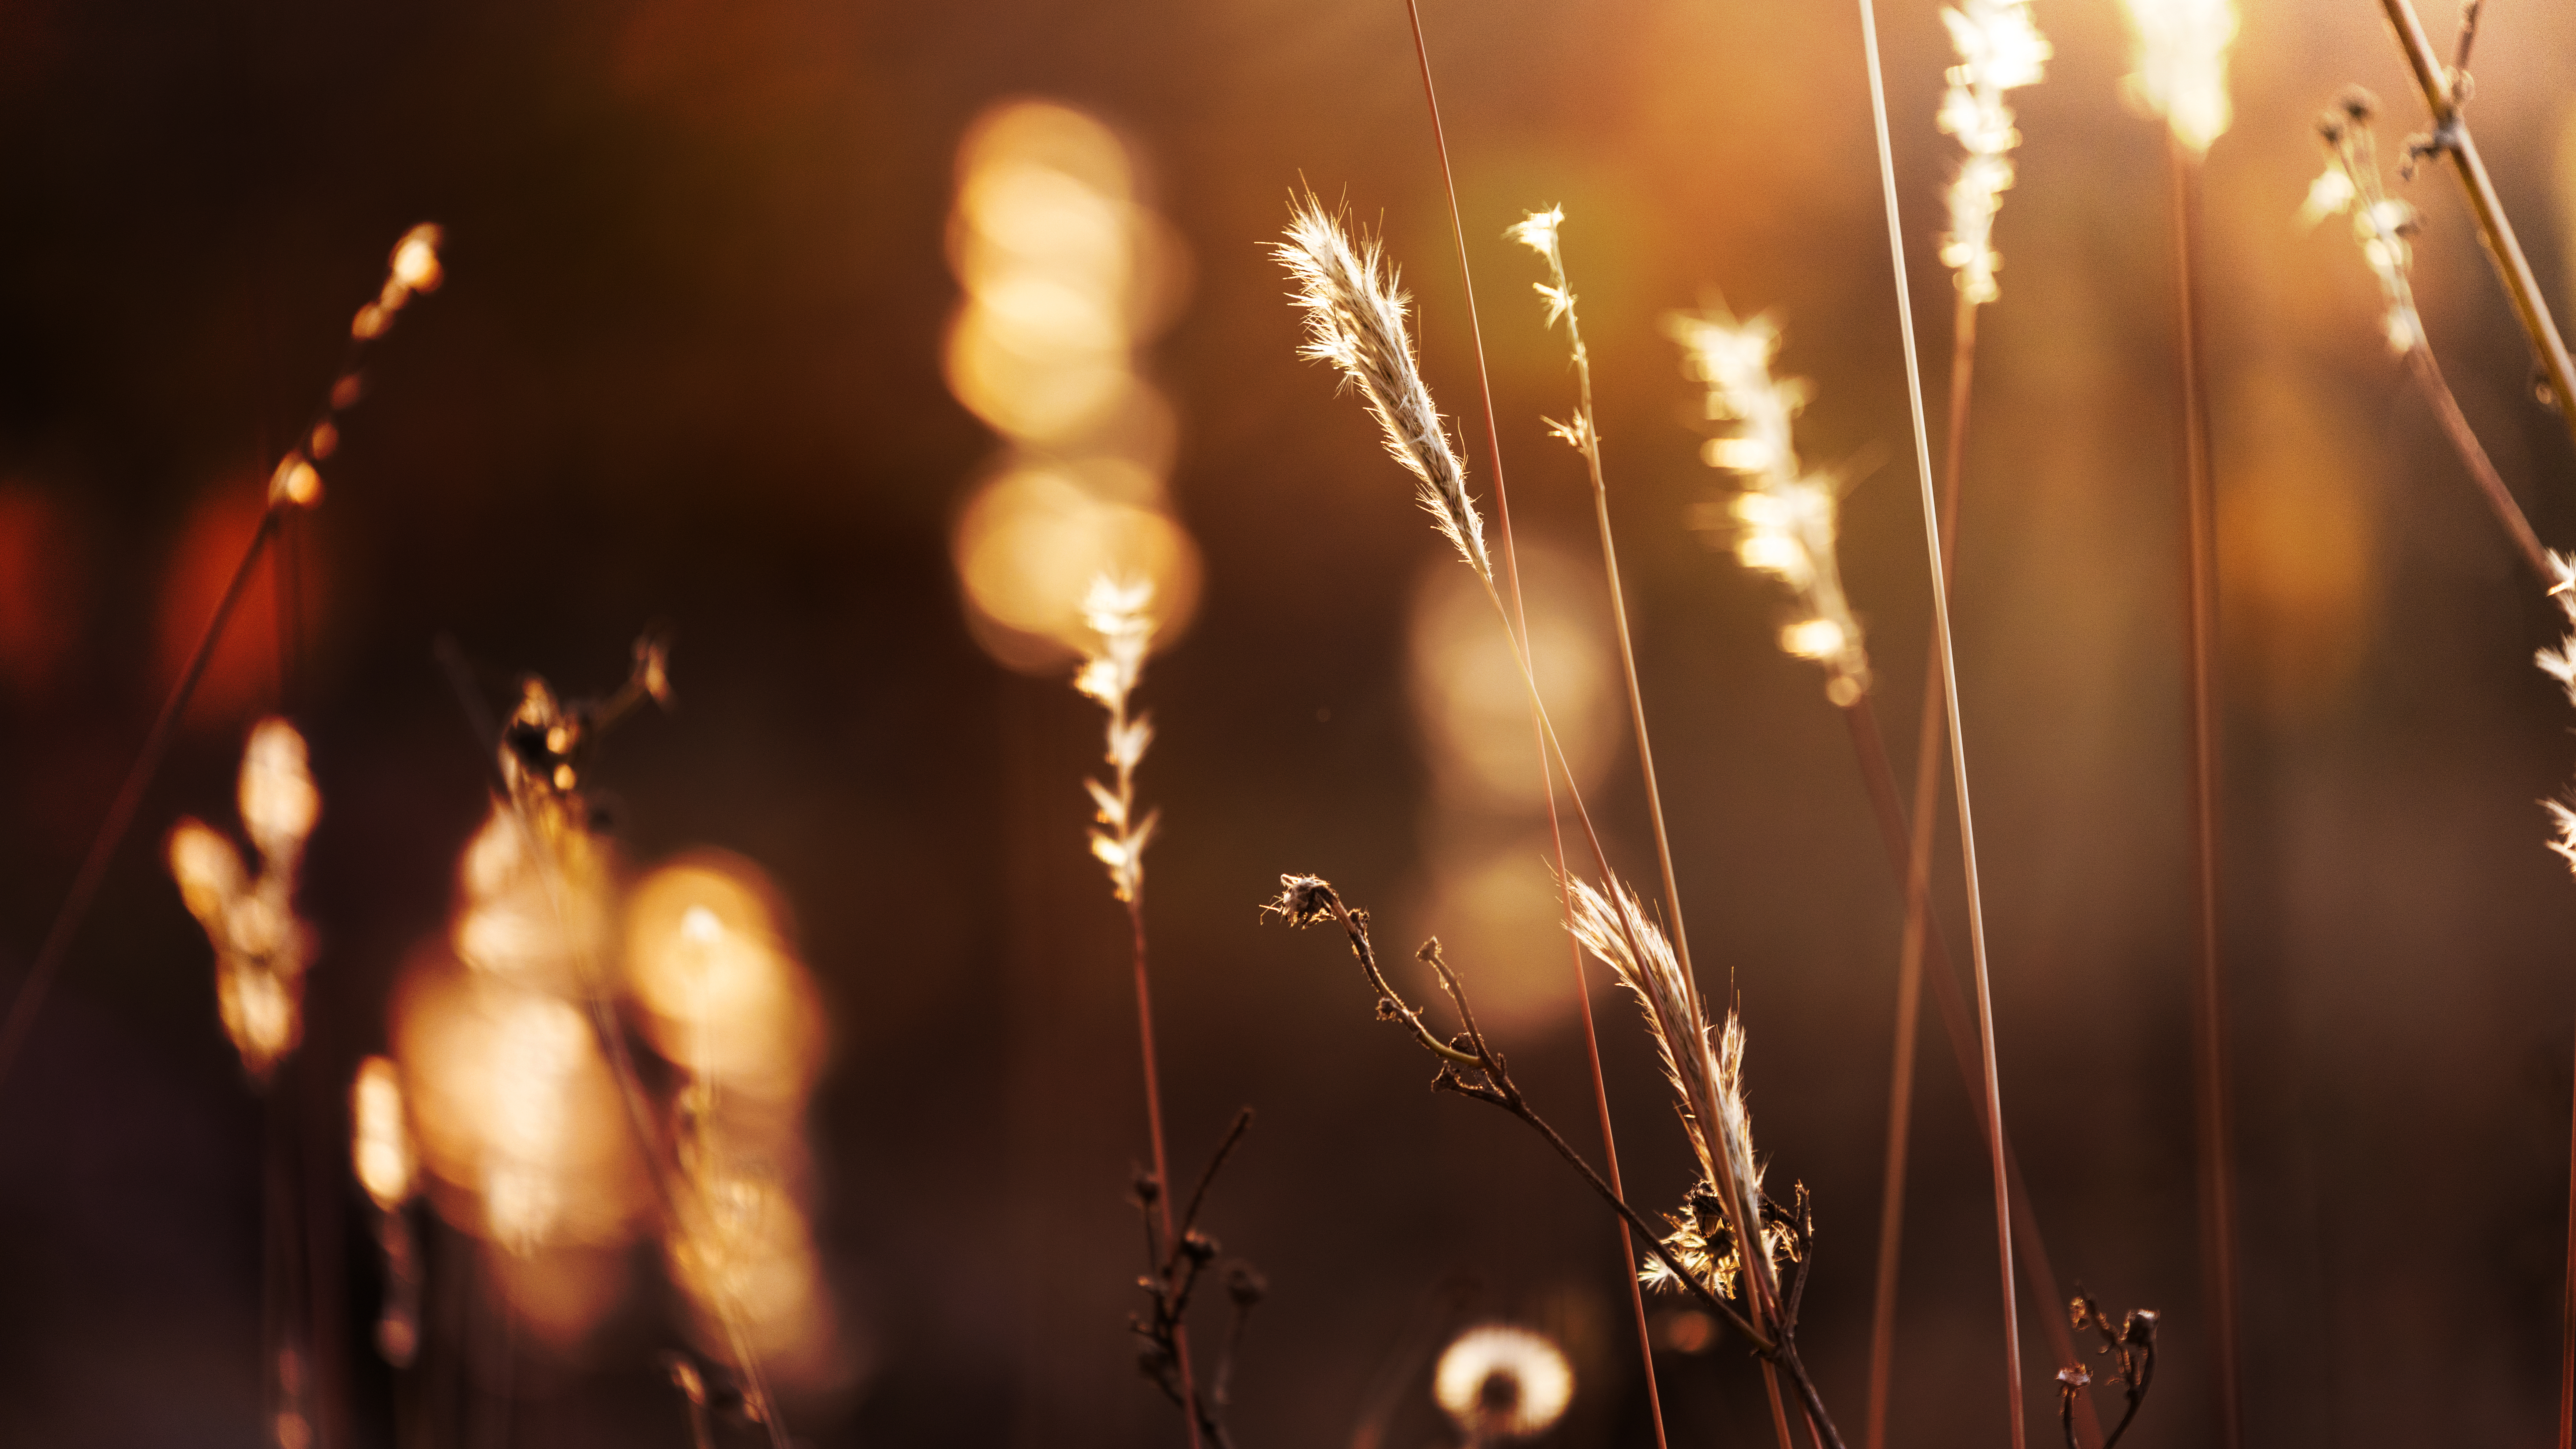
sun, bokeh, sunset, flowers, plant, yellow, orange, brown, twig, amber, branch, vegetation, wood, grass, midnight, heat, natural landscape, backlighting, event, darkness, winter, macro photography, water, evening, lens flare, tree, flash photography, light fixture, plant stem, forest, night, metal, font